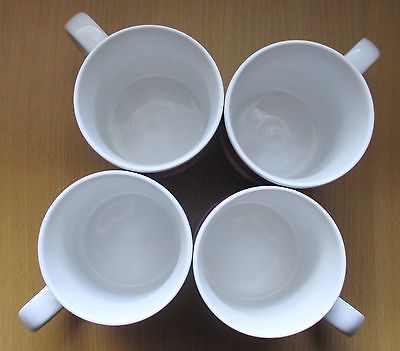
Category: mug